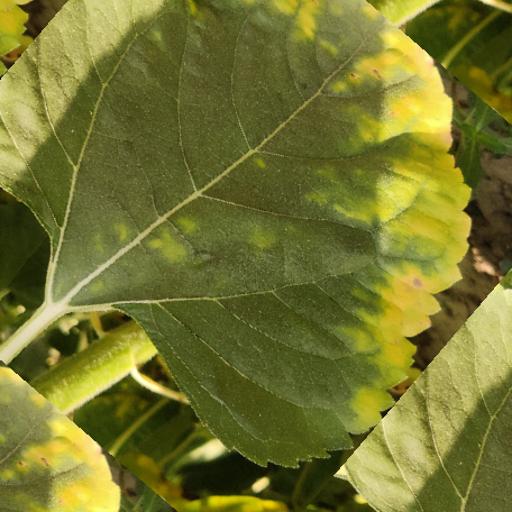
Label: Downy_mildew